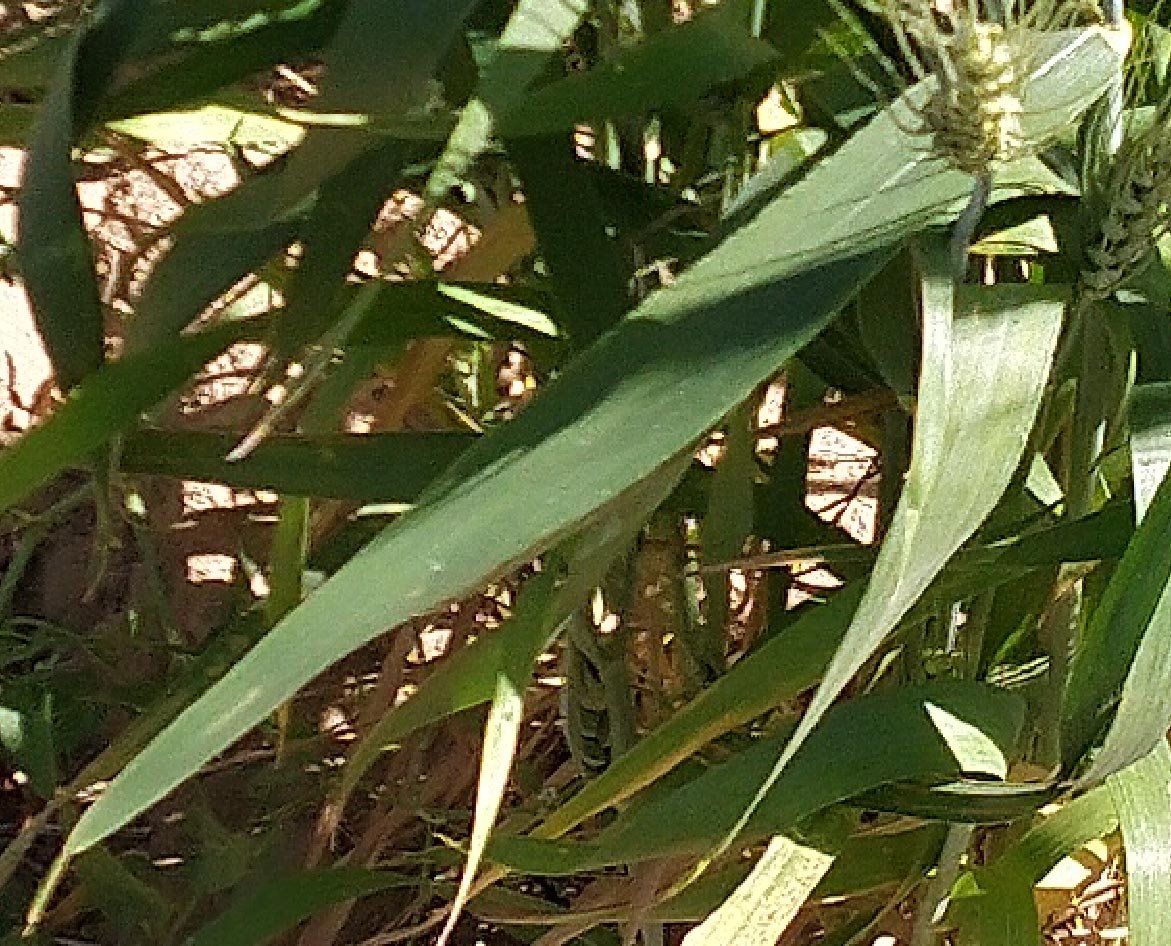
Label: Wheat___Healthy